Waverley Route

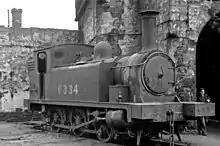
NBR F class No. 8334 at St Margarets Locomotive Depot in 1948

A large number of locomotive classes were used on the Waverley Route, many of which were not designed for the line. Among the earliest locomotives to be used on the line were Hawthorn double-framed 0-6-0 mineral engines ordered on 28 October 1845 whose principal task was to haul coal on the E&DR. Known as "Dalkeith Coal" engines, these were spartan machines without weather boards or sideboards to protect the crew against inclement conditions, although whistles were provided, one of which stood against the driver's ear. These were supplemented by eight Hawthorn passenger 2-4-0s in 1847 upon the opening of the Hawick extension. In 1873, Thomas Wheatley, the NBR's Locomotive Superintendent, introduced the 420 class. Four engines were built at Cowlairs railway works which were capable for handling light trains but inadequate for the heavier rolling stock used by the Midland Railway on its Anglo-Scottish expresses once the Settle-Carlisle line opened. A more capable locomotive was introduced in 1875 by Wheatley's successor Dugald Drummond whose 4-4-0 476 class was the largest and most powerful locomotive in Great Britain at the time, as well as one of the very few satisfactory four-coupled bogie express engines on the network on the 1870s. The new locomotives were known as the "Abbotsford Class" after no. 479 which bore that name.